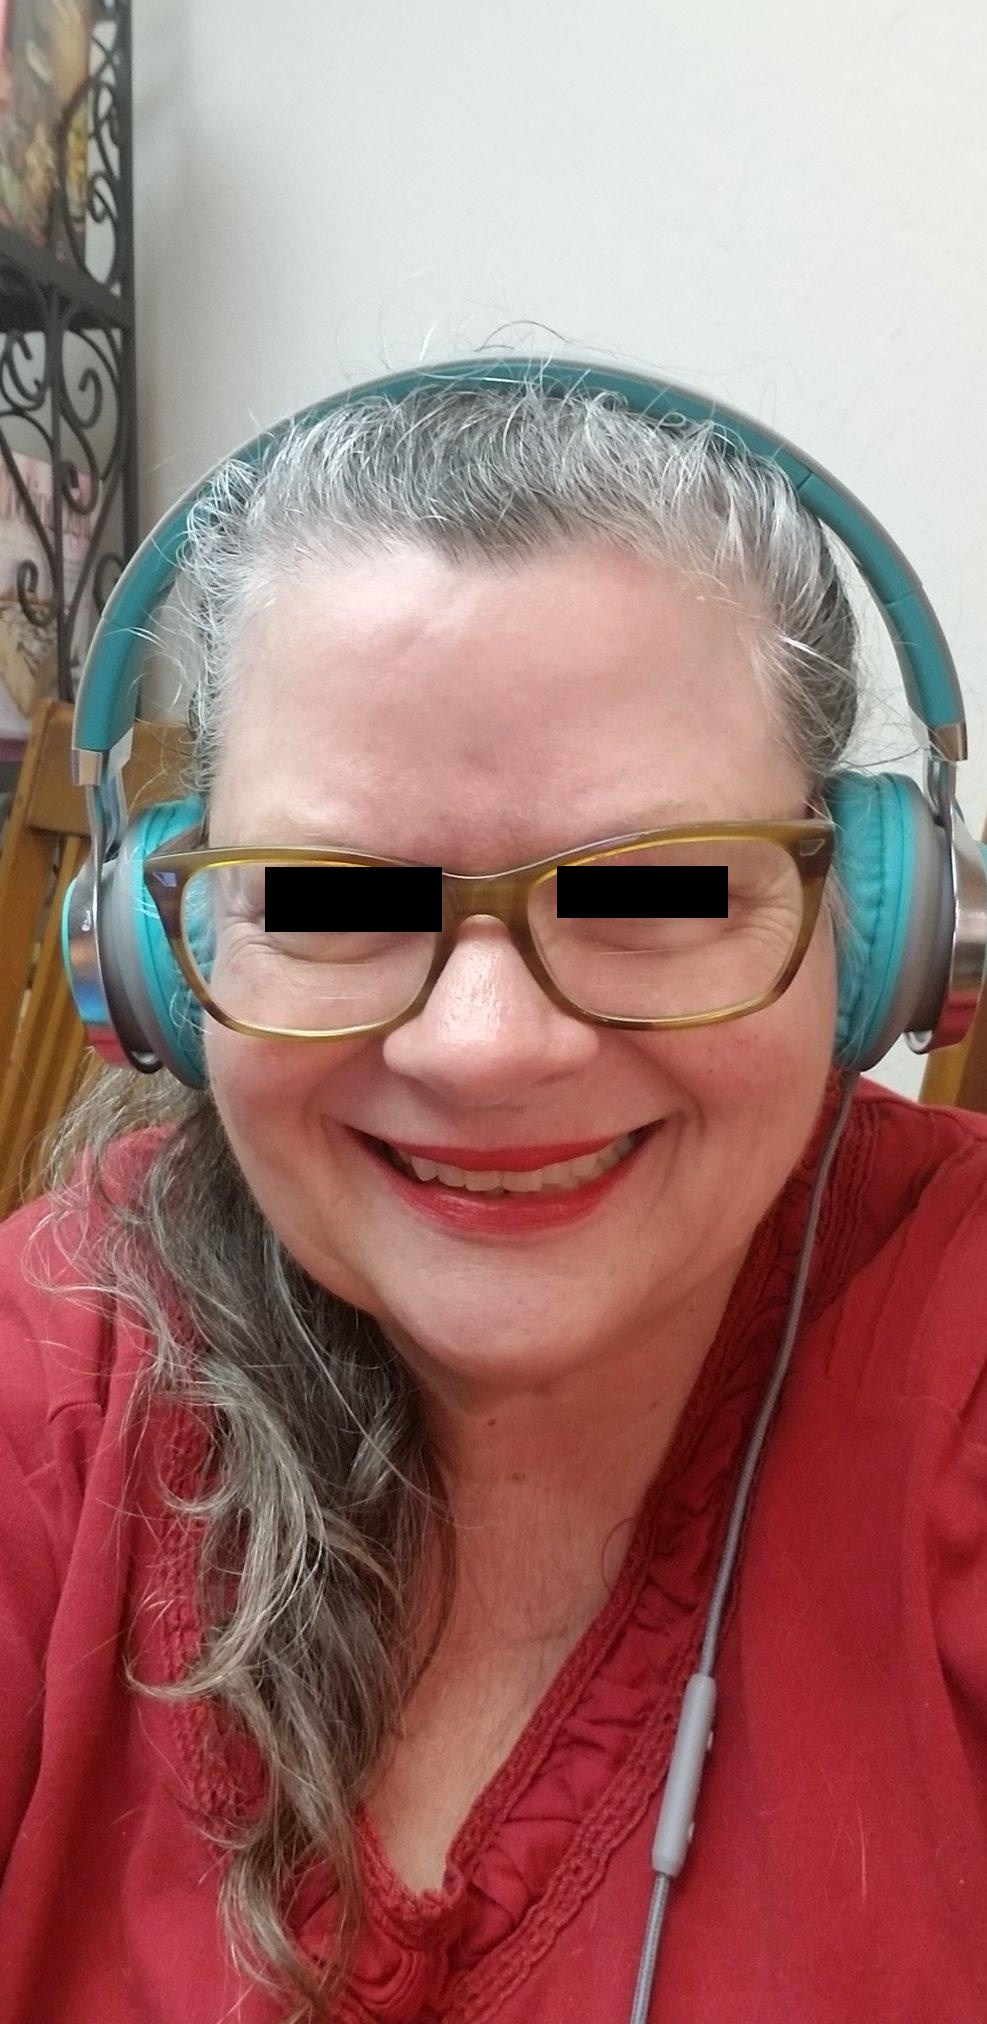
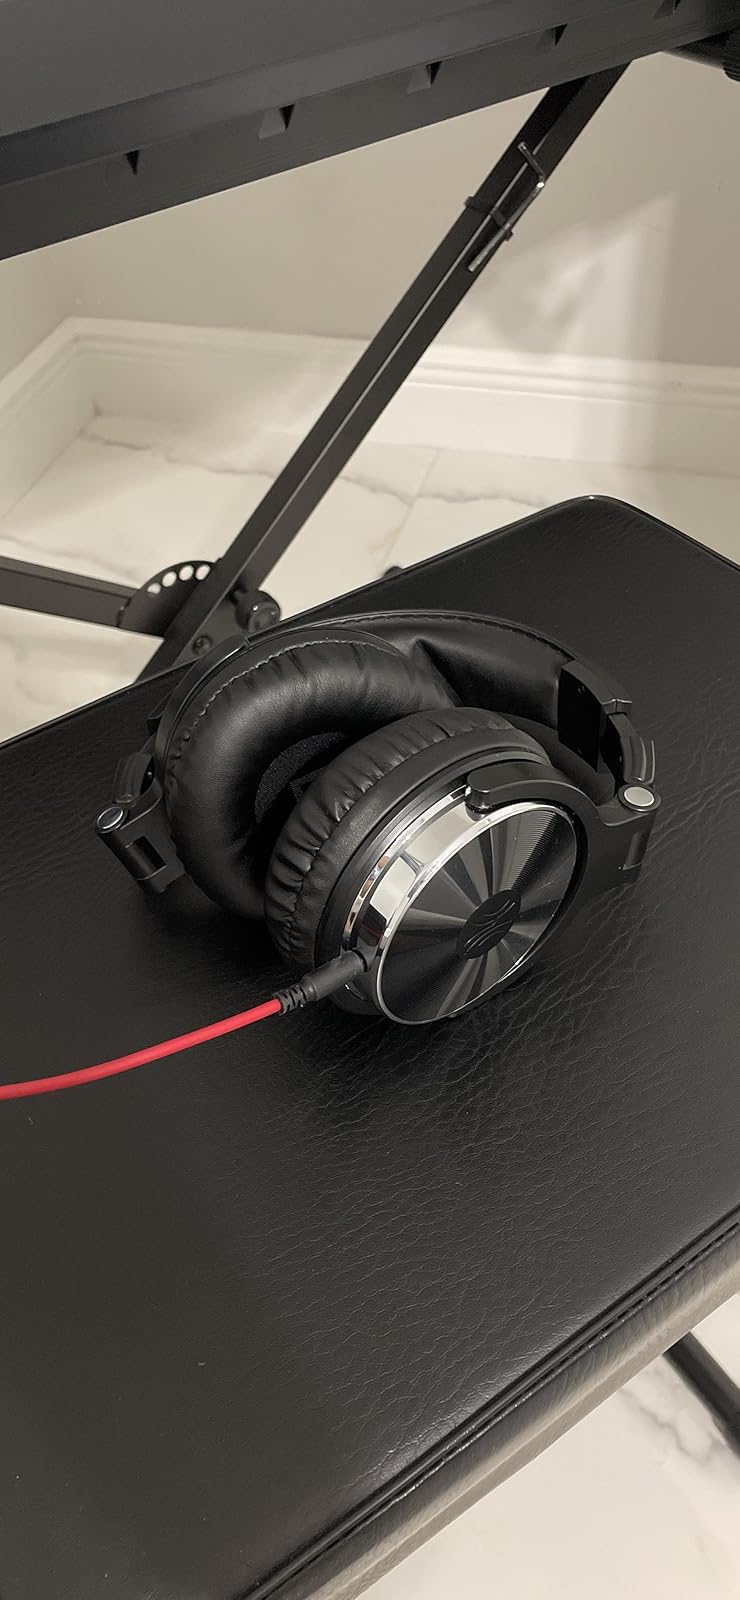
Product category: headphones
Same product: no